Anti-ship missile

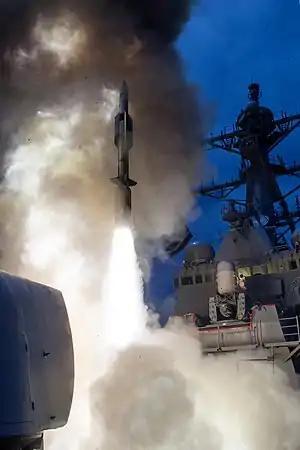
American RIM-174 Standard ERAM surface-to-air missile used to counter anti-ship missile threats. The missile can also used as an anti-ship missile for Secondary role.

On 13 April 2022, the Ukrainian government claimed to have hit the Russian cruiser "Moskva" with two R-360 Neptune missiles, resulting in its sinking. The Russian government did not confirm the attack, but admitted that the ship sank after a fire. If Ukrainian claims are true, "Moskva" might be the largest warship ever disabled or destroyed by a missile, according to Carl Schuster, a retired US Navy captain and former director of operations at the US Pacific Command's Joint Intelligence Center.